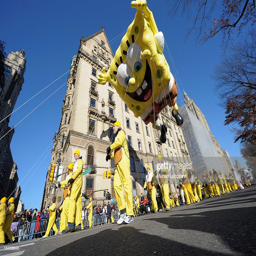
the balloon makes its way through streets during event .